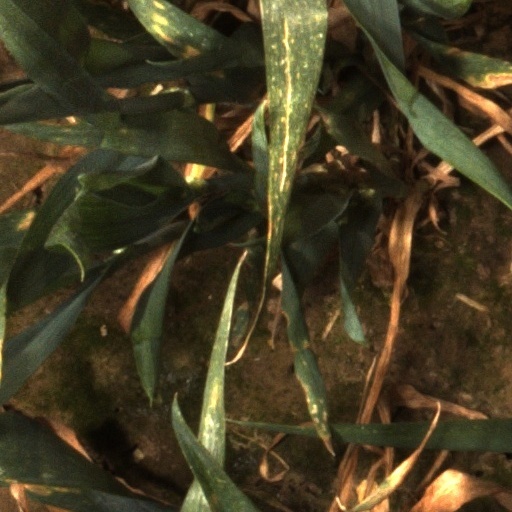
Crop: wheat